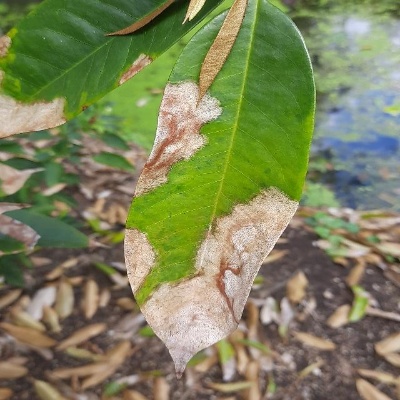
Label: Leaf_Colletotrichum